Cregmore (Lackagh parish)

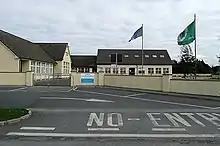
Cregmore National School

A hedge school taught the young people of Cregmore until the mid-1800s. A Mr Murphy used to gather children at an old house, and charged a penny to teach basic reading and writing skills.